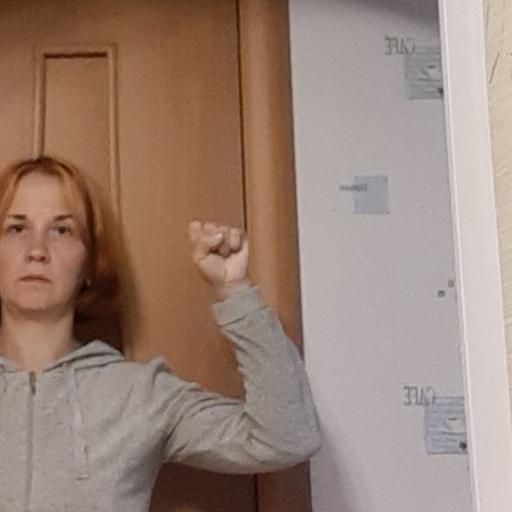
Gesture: fist